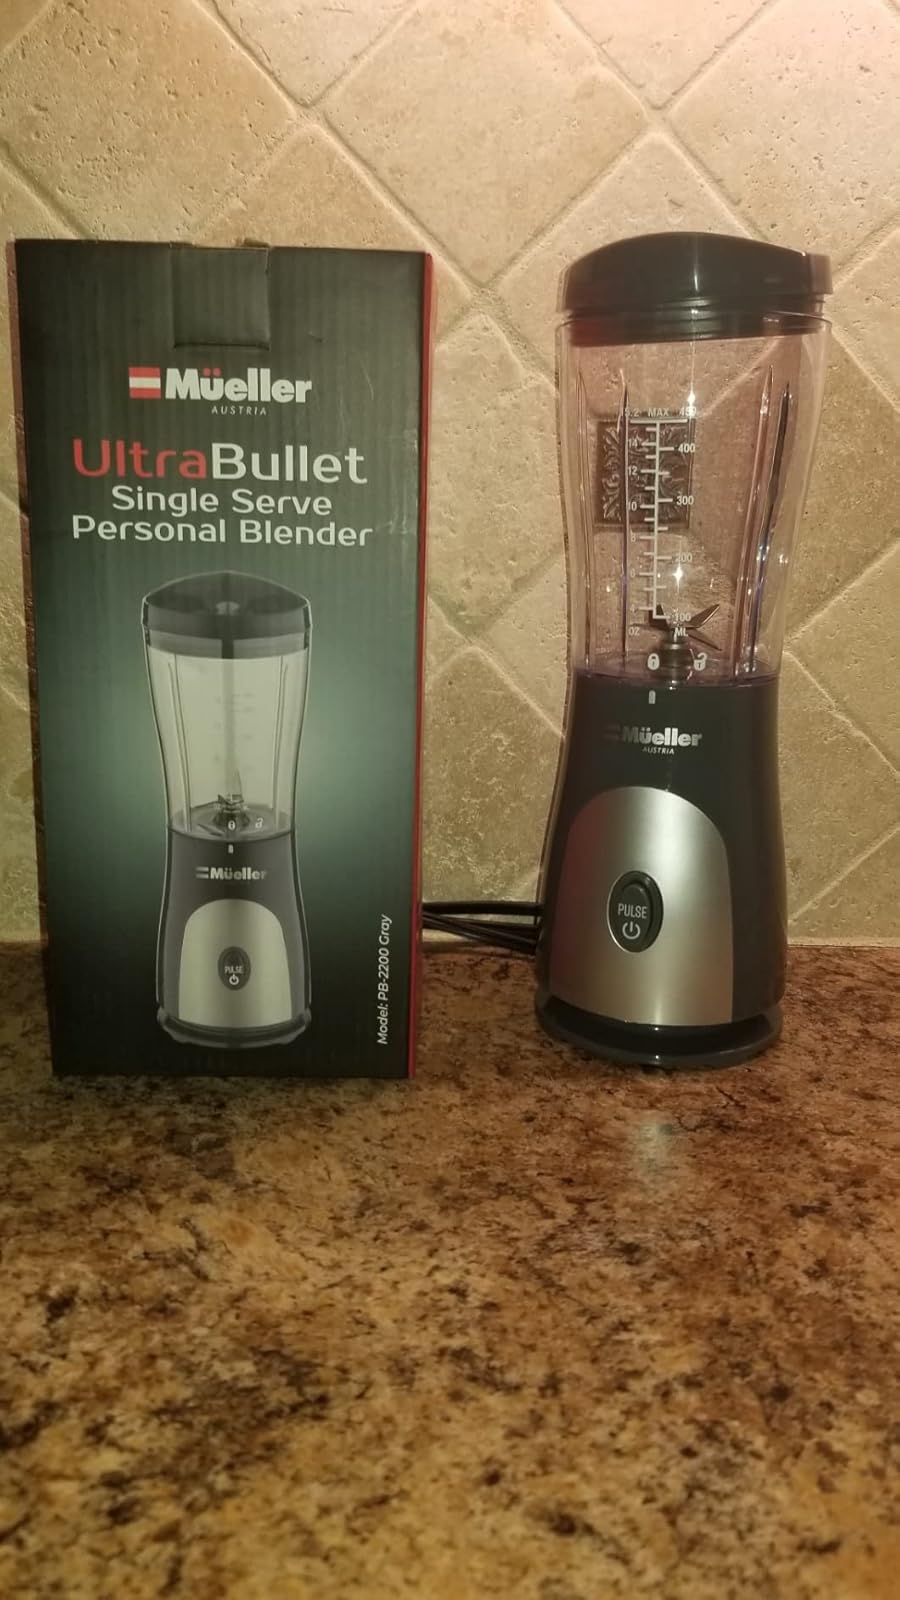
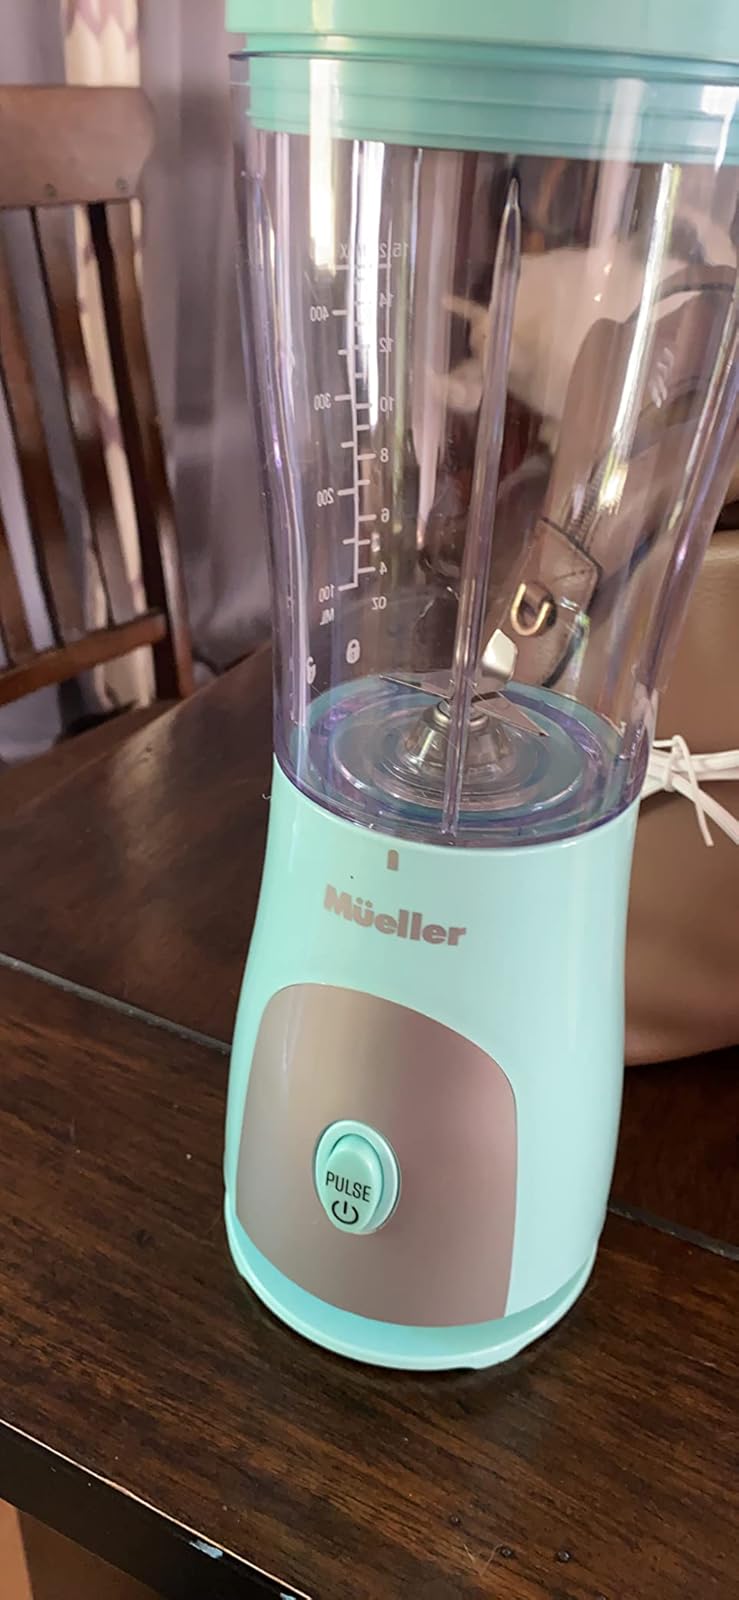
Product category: items_blender
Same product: no